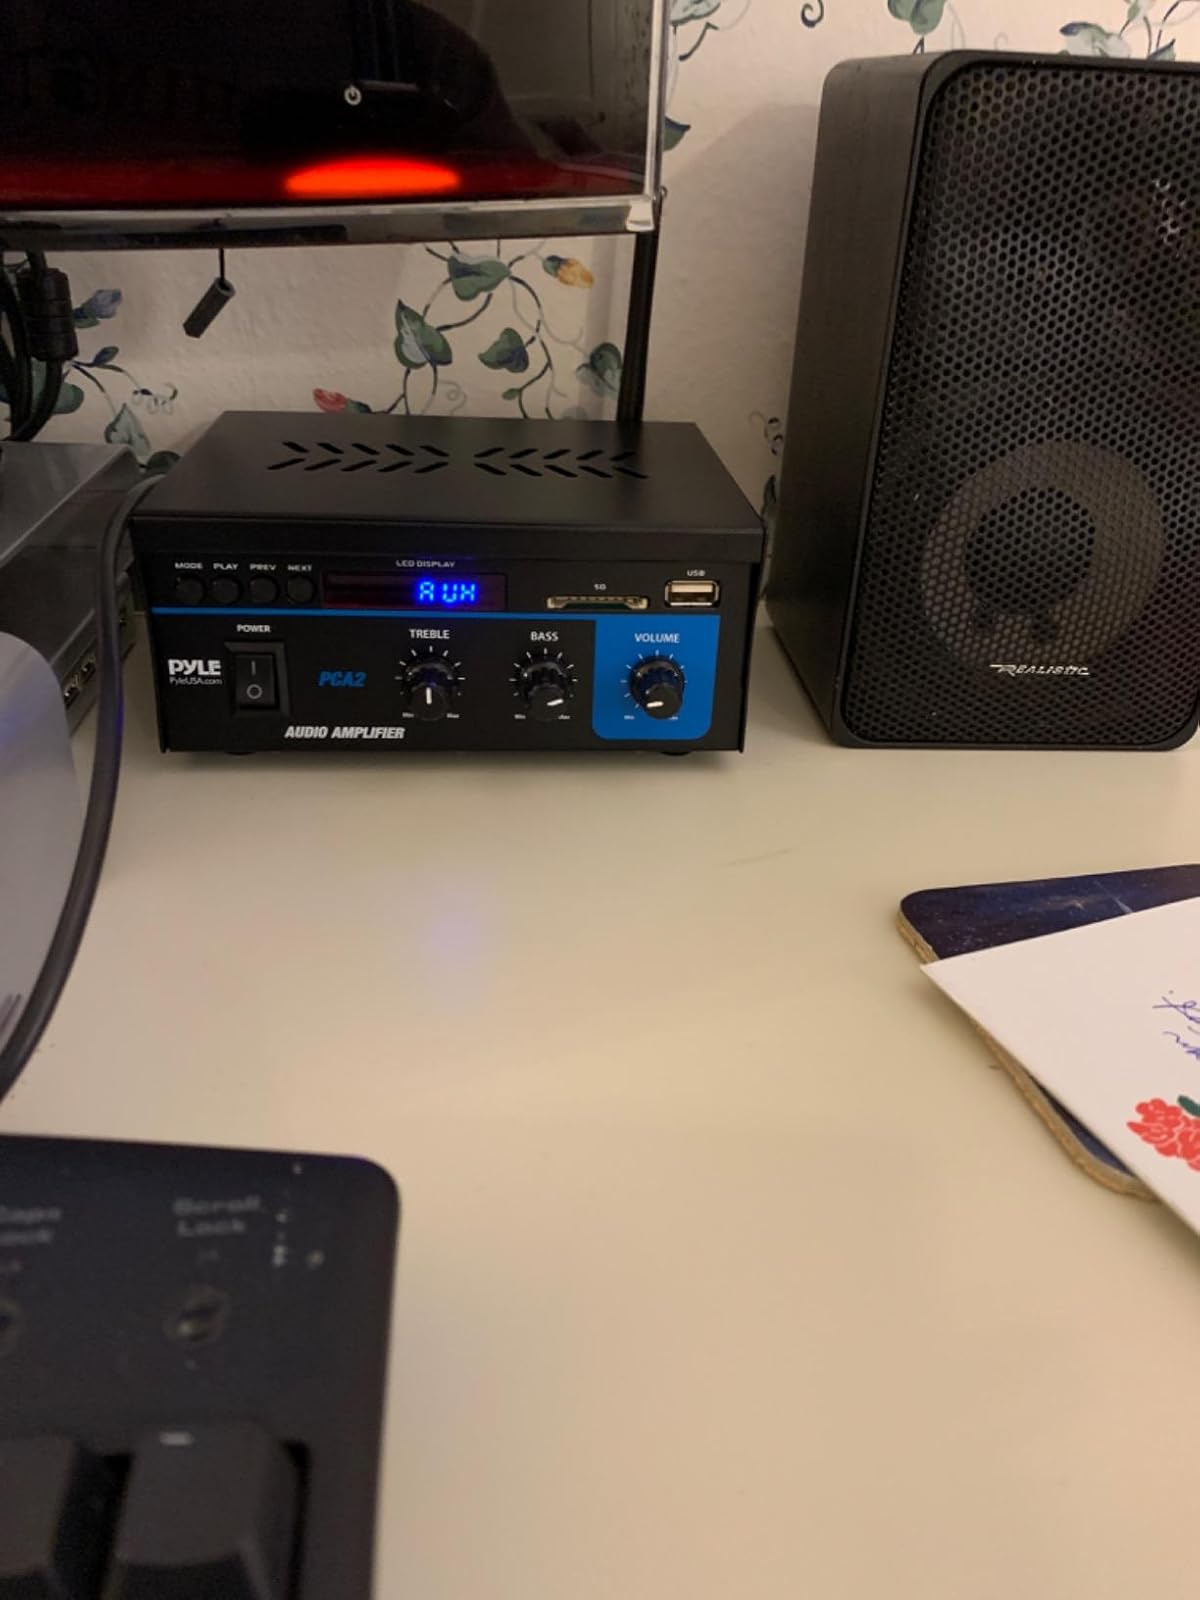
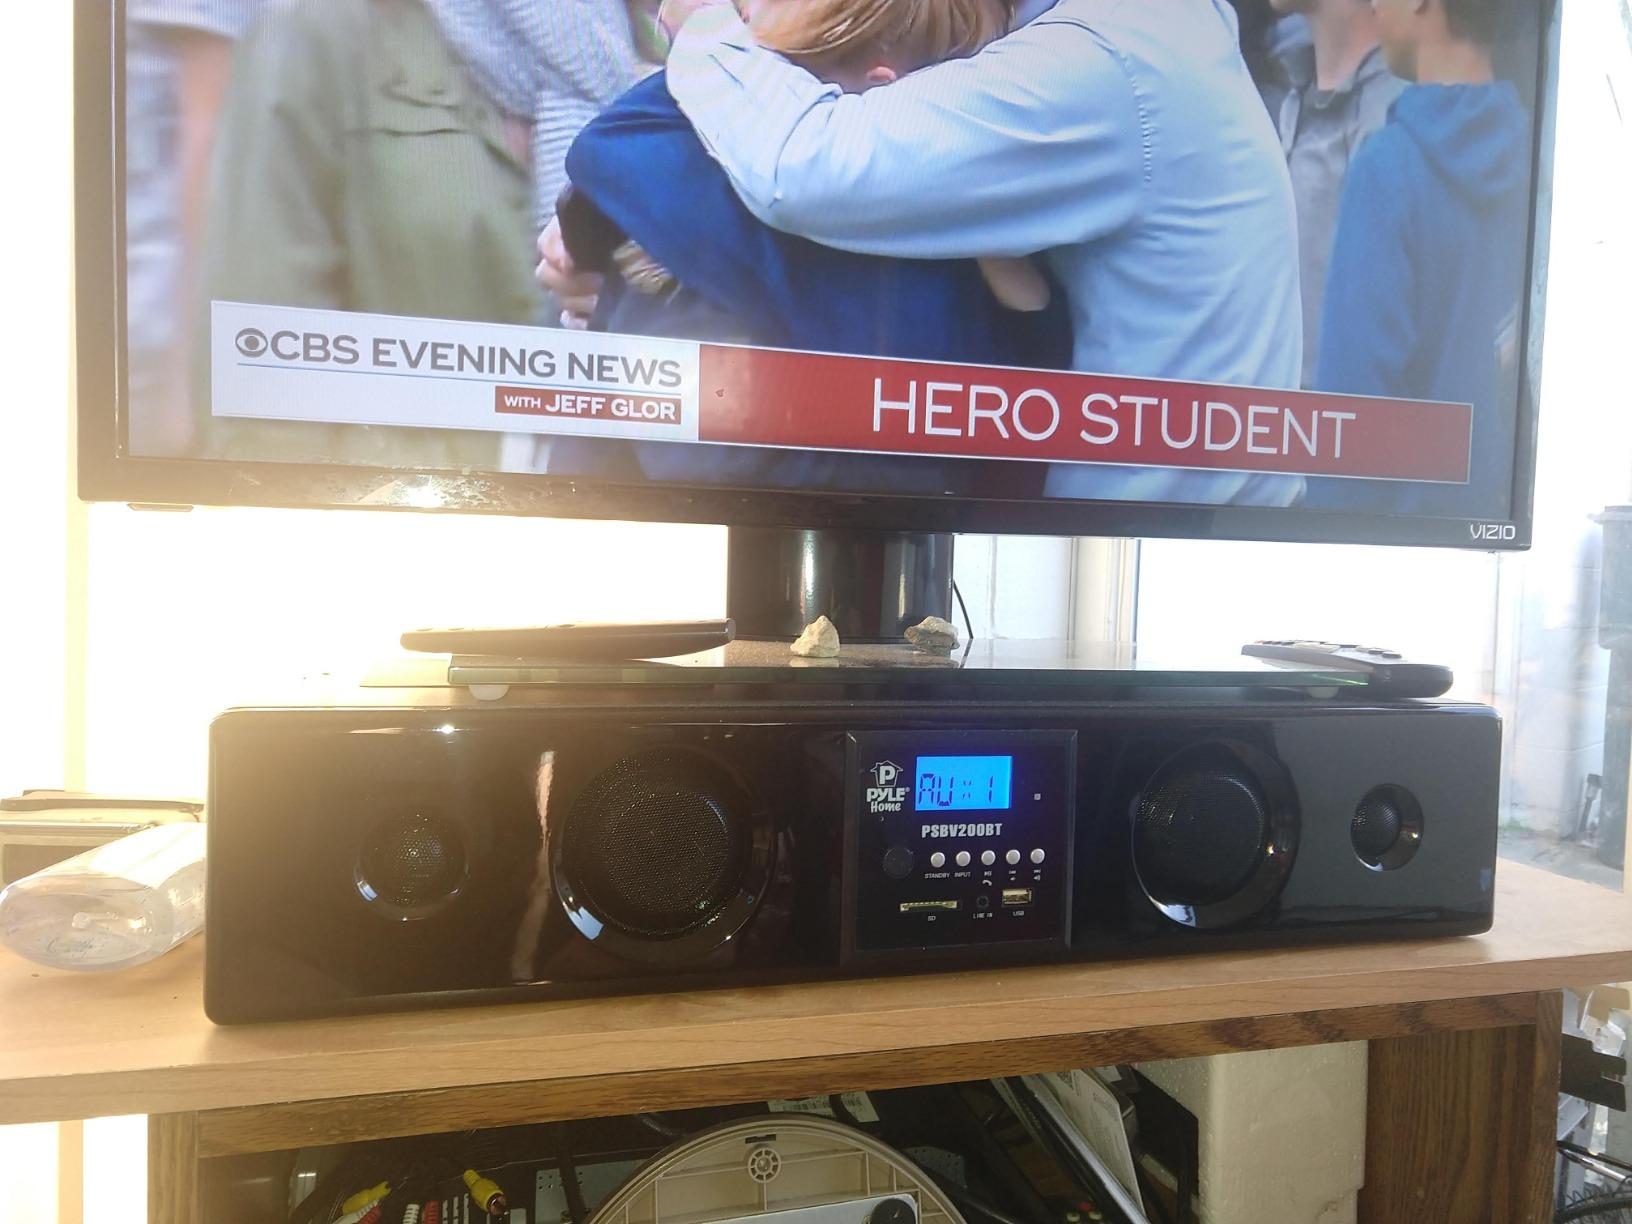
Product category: speaker
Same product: no